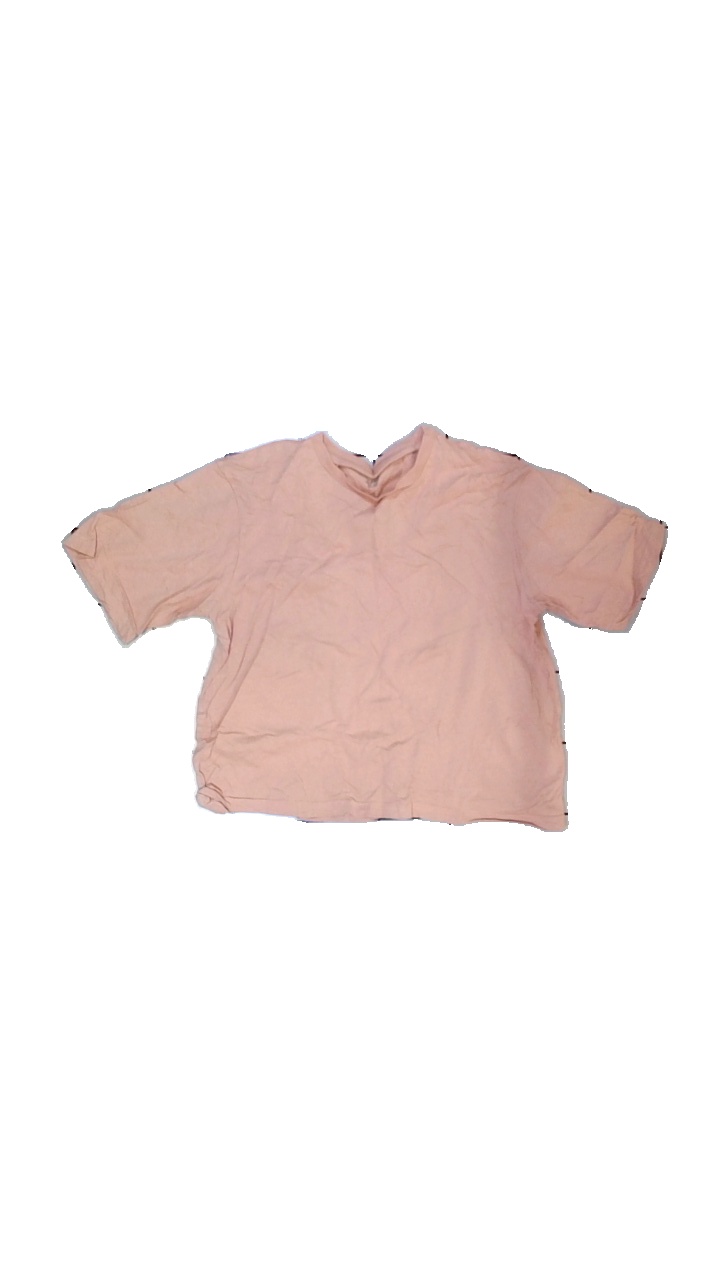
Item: T-shirt (Ladies)
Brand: Lager 157
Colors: Pink
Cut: Regular, C-collar
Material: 100% cotton
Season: All
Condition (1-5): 3
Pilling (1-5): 3
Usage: Recycle
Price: <50